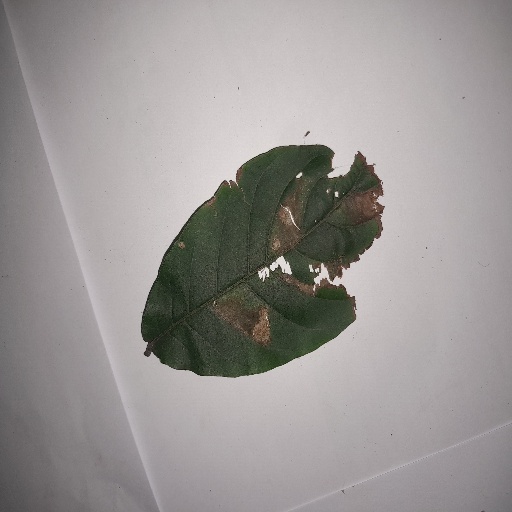
Species: HariTaki
Leaf condition: Bacterial Spot